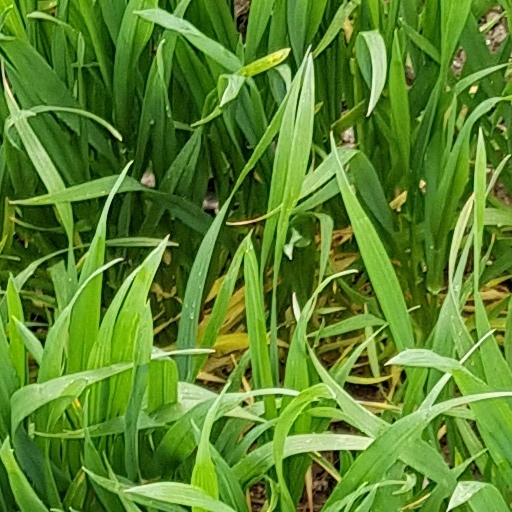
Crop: wheat